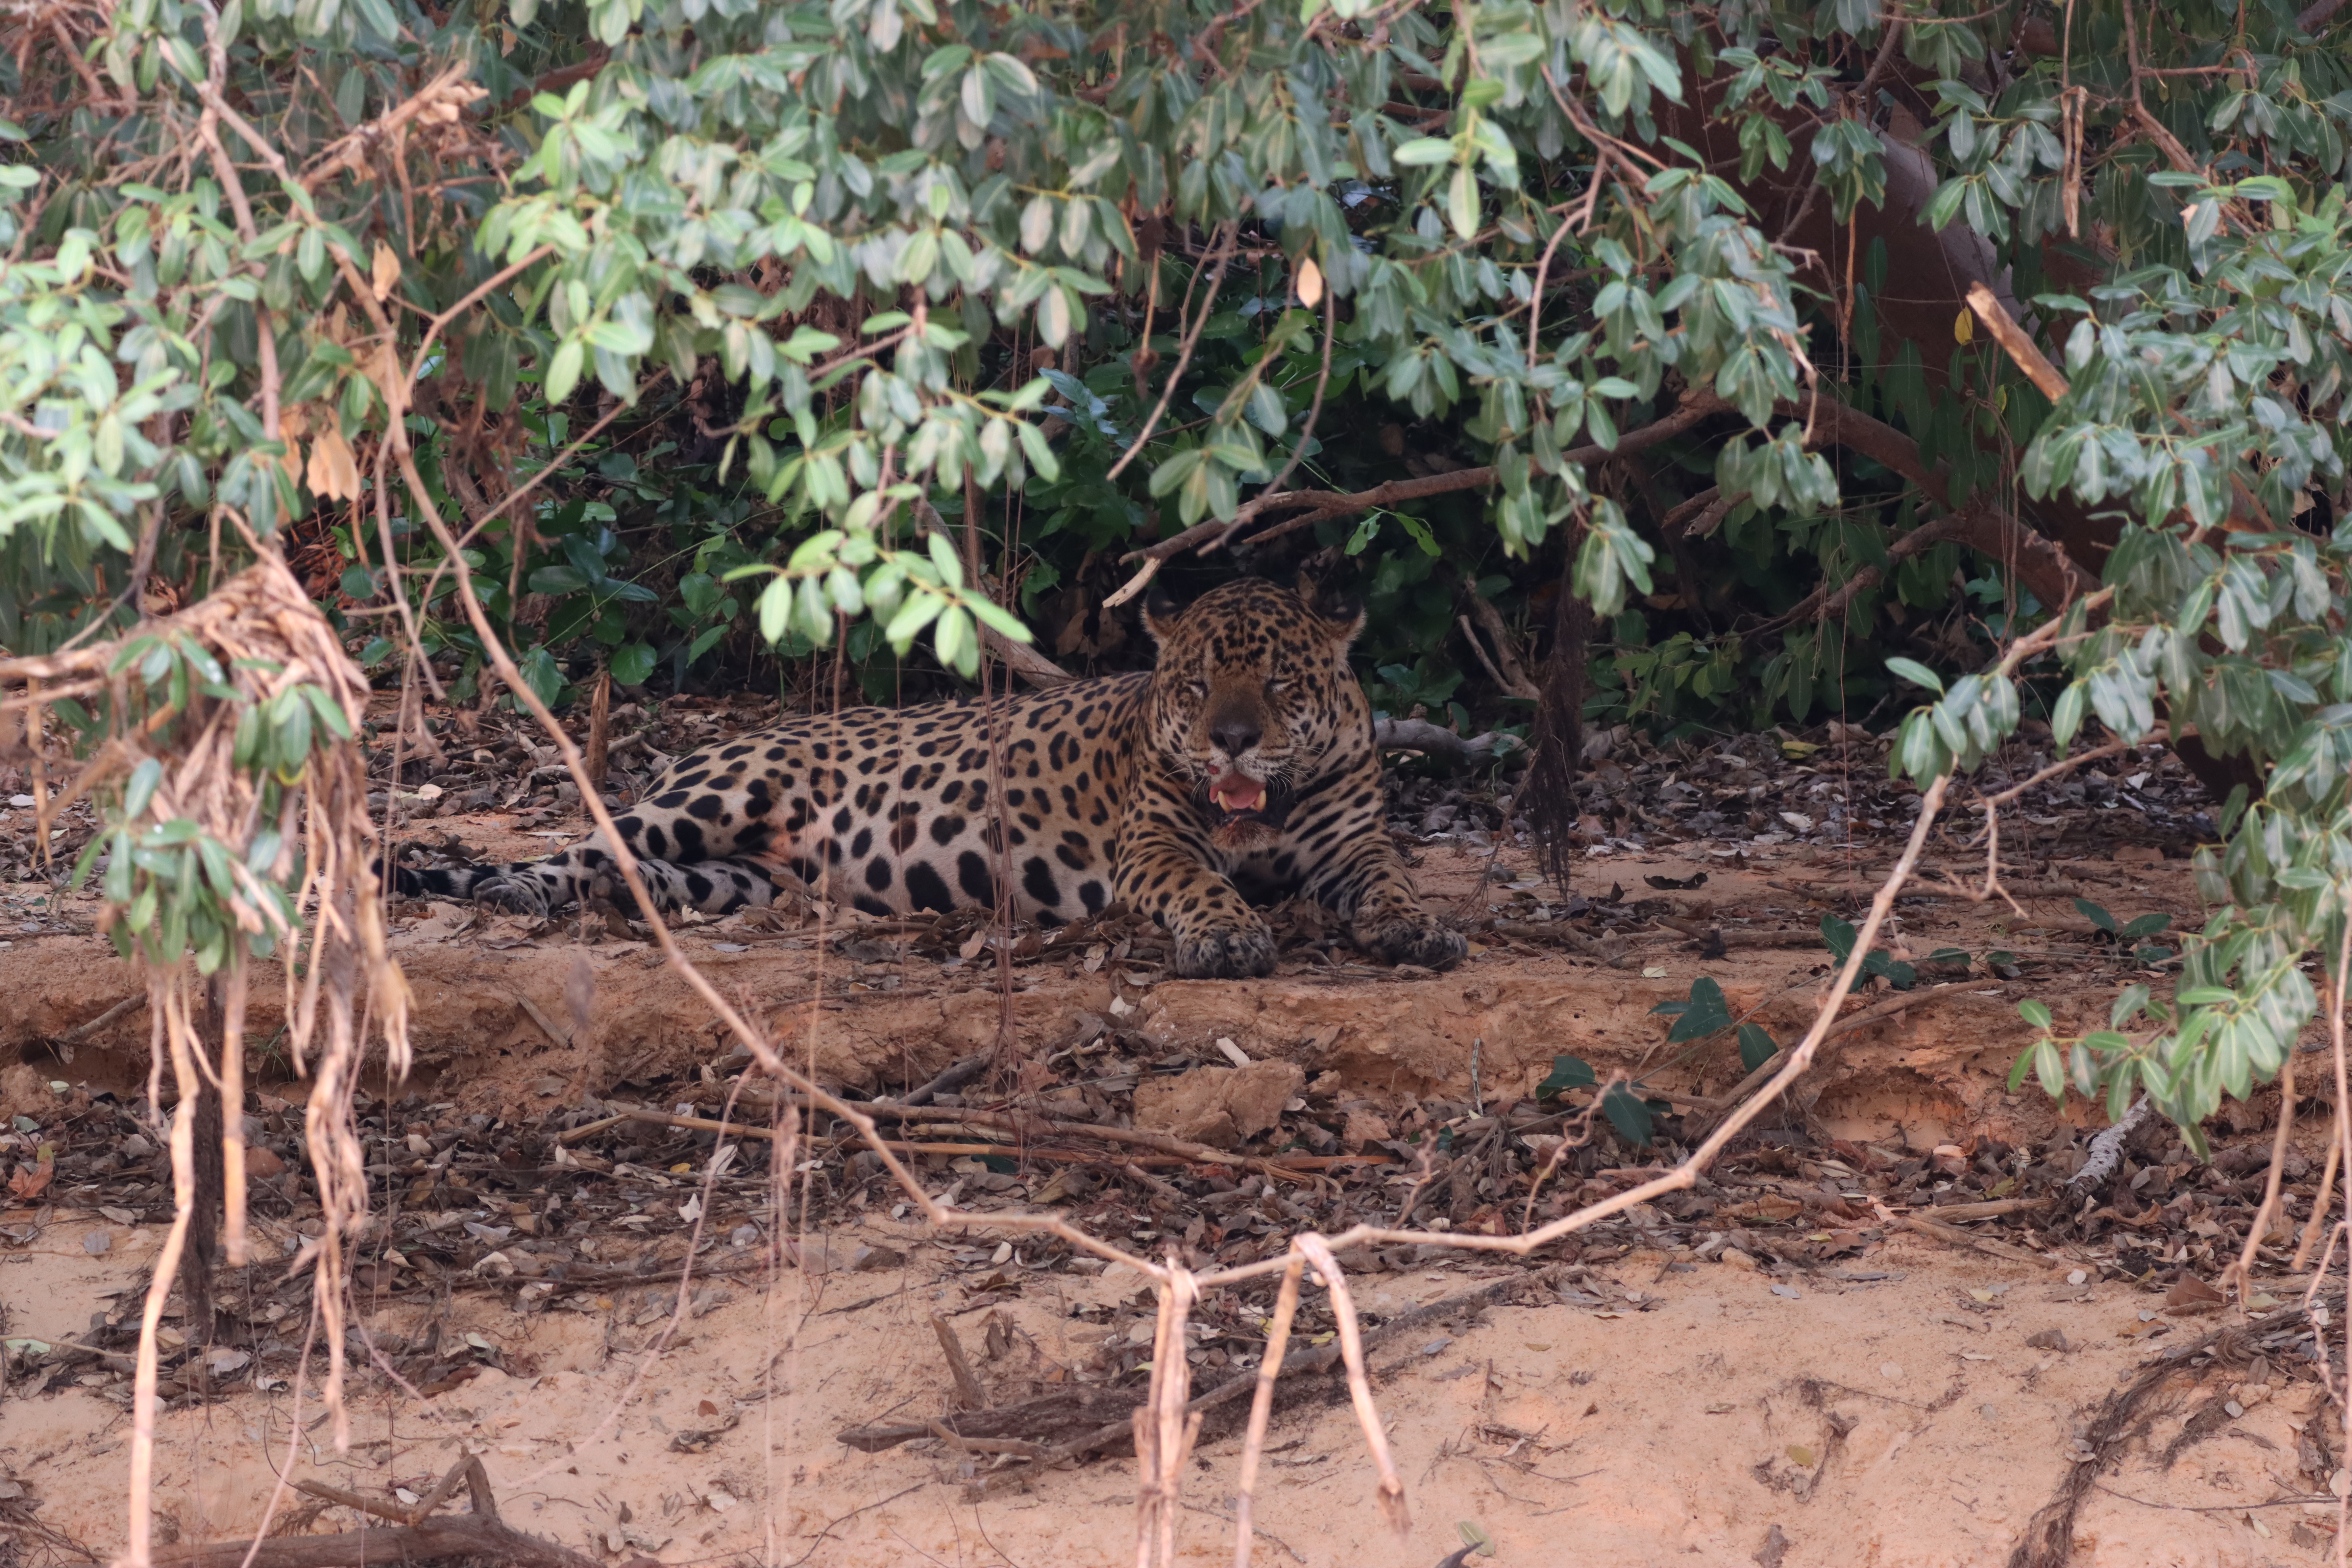
Jaguar: Tomas